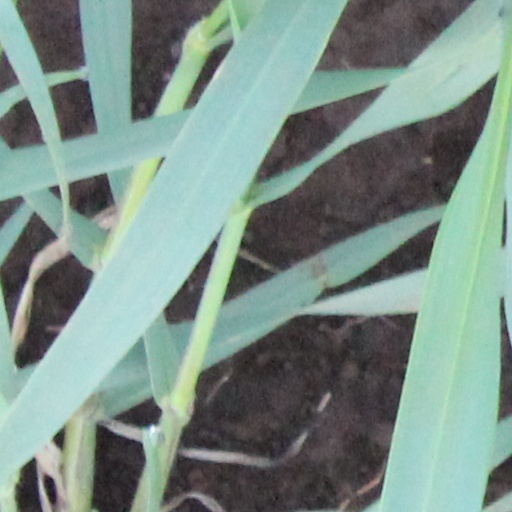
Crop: wheat